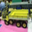
Label: truck